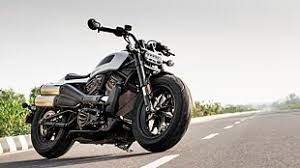
Vehicle type: Motorcycles